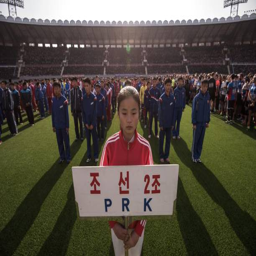
competitors gather during the opening ceremony